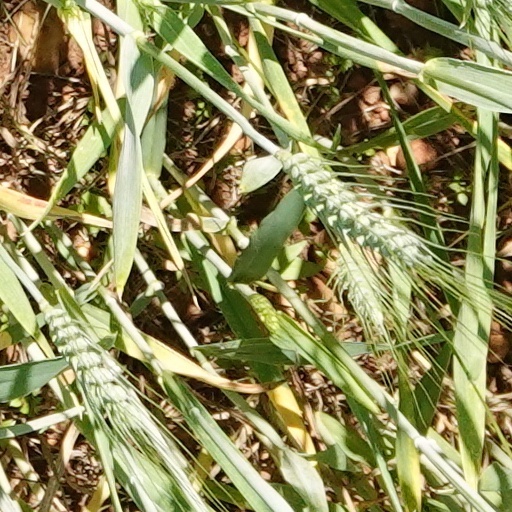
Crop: wheat